Linda Vagana

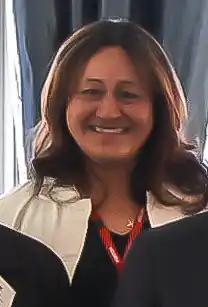
Vagana in 2019

Linda Tuumuliga Vagana (born 23 July 1971 in Auckland, New Zealand) is an international netball coach and former representative player from New Zealand. Vagana played as a circle defender, and was a member of the New Zealand national netball team, the Silver Ferns, from 1993 (joining the squad at the end of 1992) and from 1996 up until 2002, earning 61 caps, and played for Samoa at the 2003 World Championships. She was appointed a Member of the New Zealand Order of Merit in the 2003 Queen's Birthday Honours, for services to netball. Domestically, she played for the Northern Force in the National Bank Cup from 1998 to 2005.